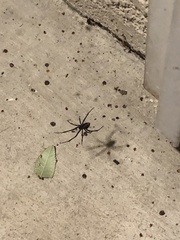
Species: Lactrodectus_hesperus